The Tale of Timmy Tiptoes

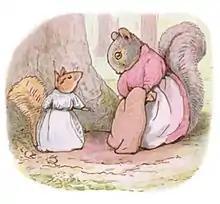
Illustration of Mrs. Chippy Hackee and Goody Tiptoes

Goody is very concerned about her husband's disappearance, but has gone back to work collecting nuts and hiding them under a tree root. Mrs. Hackee, Chippy's wife, emerges from beneath the root to demand an explanation regarding the shower of nuts into her home. Eventually, the two ladies complain about their runaway husbands, but the chipmunk knows where her husband is camping-out because a little bird has told her. Together, they hurry to the woodpecker's hole and hear their husbands deep within the tree singing: